Oleh Skrypka

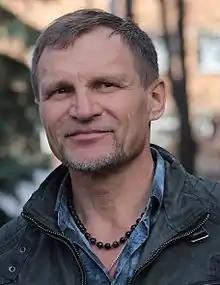
Skrypka in 2017

Oleh Yuriyovych Skrypka (born 24 May 1964) is a Ukrainian musician, vocalist, composer, and leader of the group Vopli Vidoplyasova.